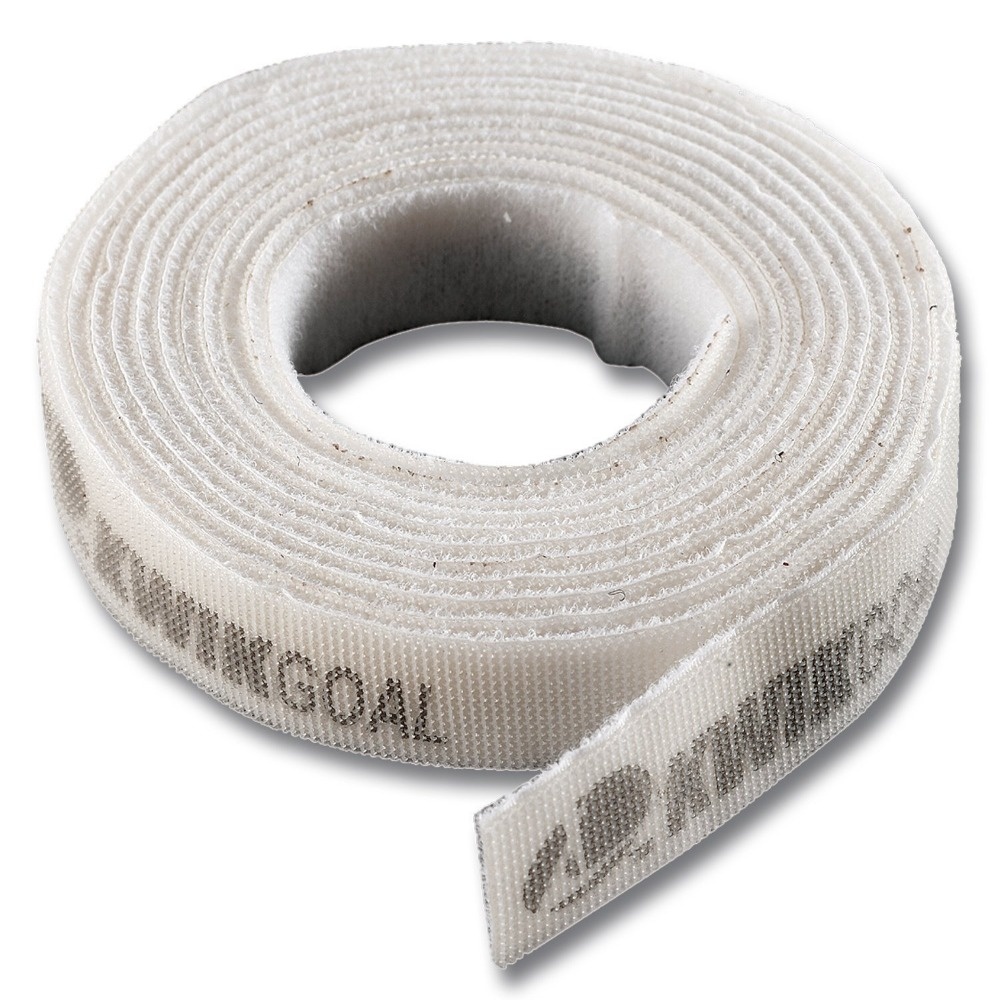
Net Fastener - 12' Roll
Last Updated: 2019/01/09 TW
Brand: Kwik Goal
Category: Sporting Goods > Athletics > Soccer > Soccer Goal Accessories > Soccer Goal Anchors